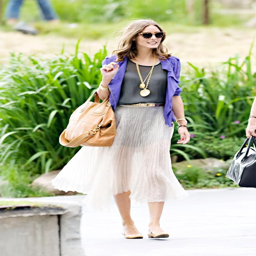
i have similar clothes like this in my wardrobe but can i pull it off ?